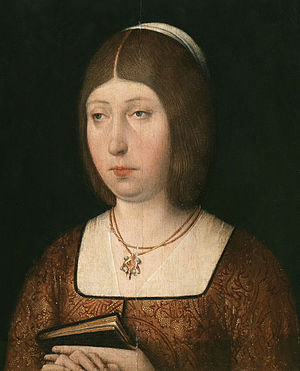
Juan de Flandes / Liv
Juan de Flandes var en nederlandsk maler, der var aktiv i Spanien fra 1496 til 1519. Hans rigtige navn er ukendt, om end en inskription bag på et af hans værker "Juan Astrat" kunne indikerer at det har været noget i retning af "Jan van der Staat”. "Jan Sallaert", som blev mester i Gent i 1480, har også været foreslået.